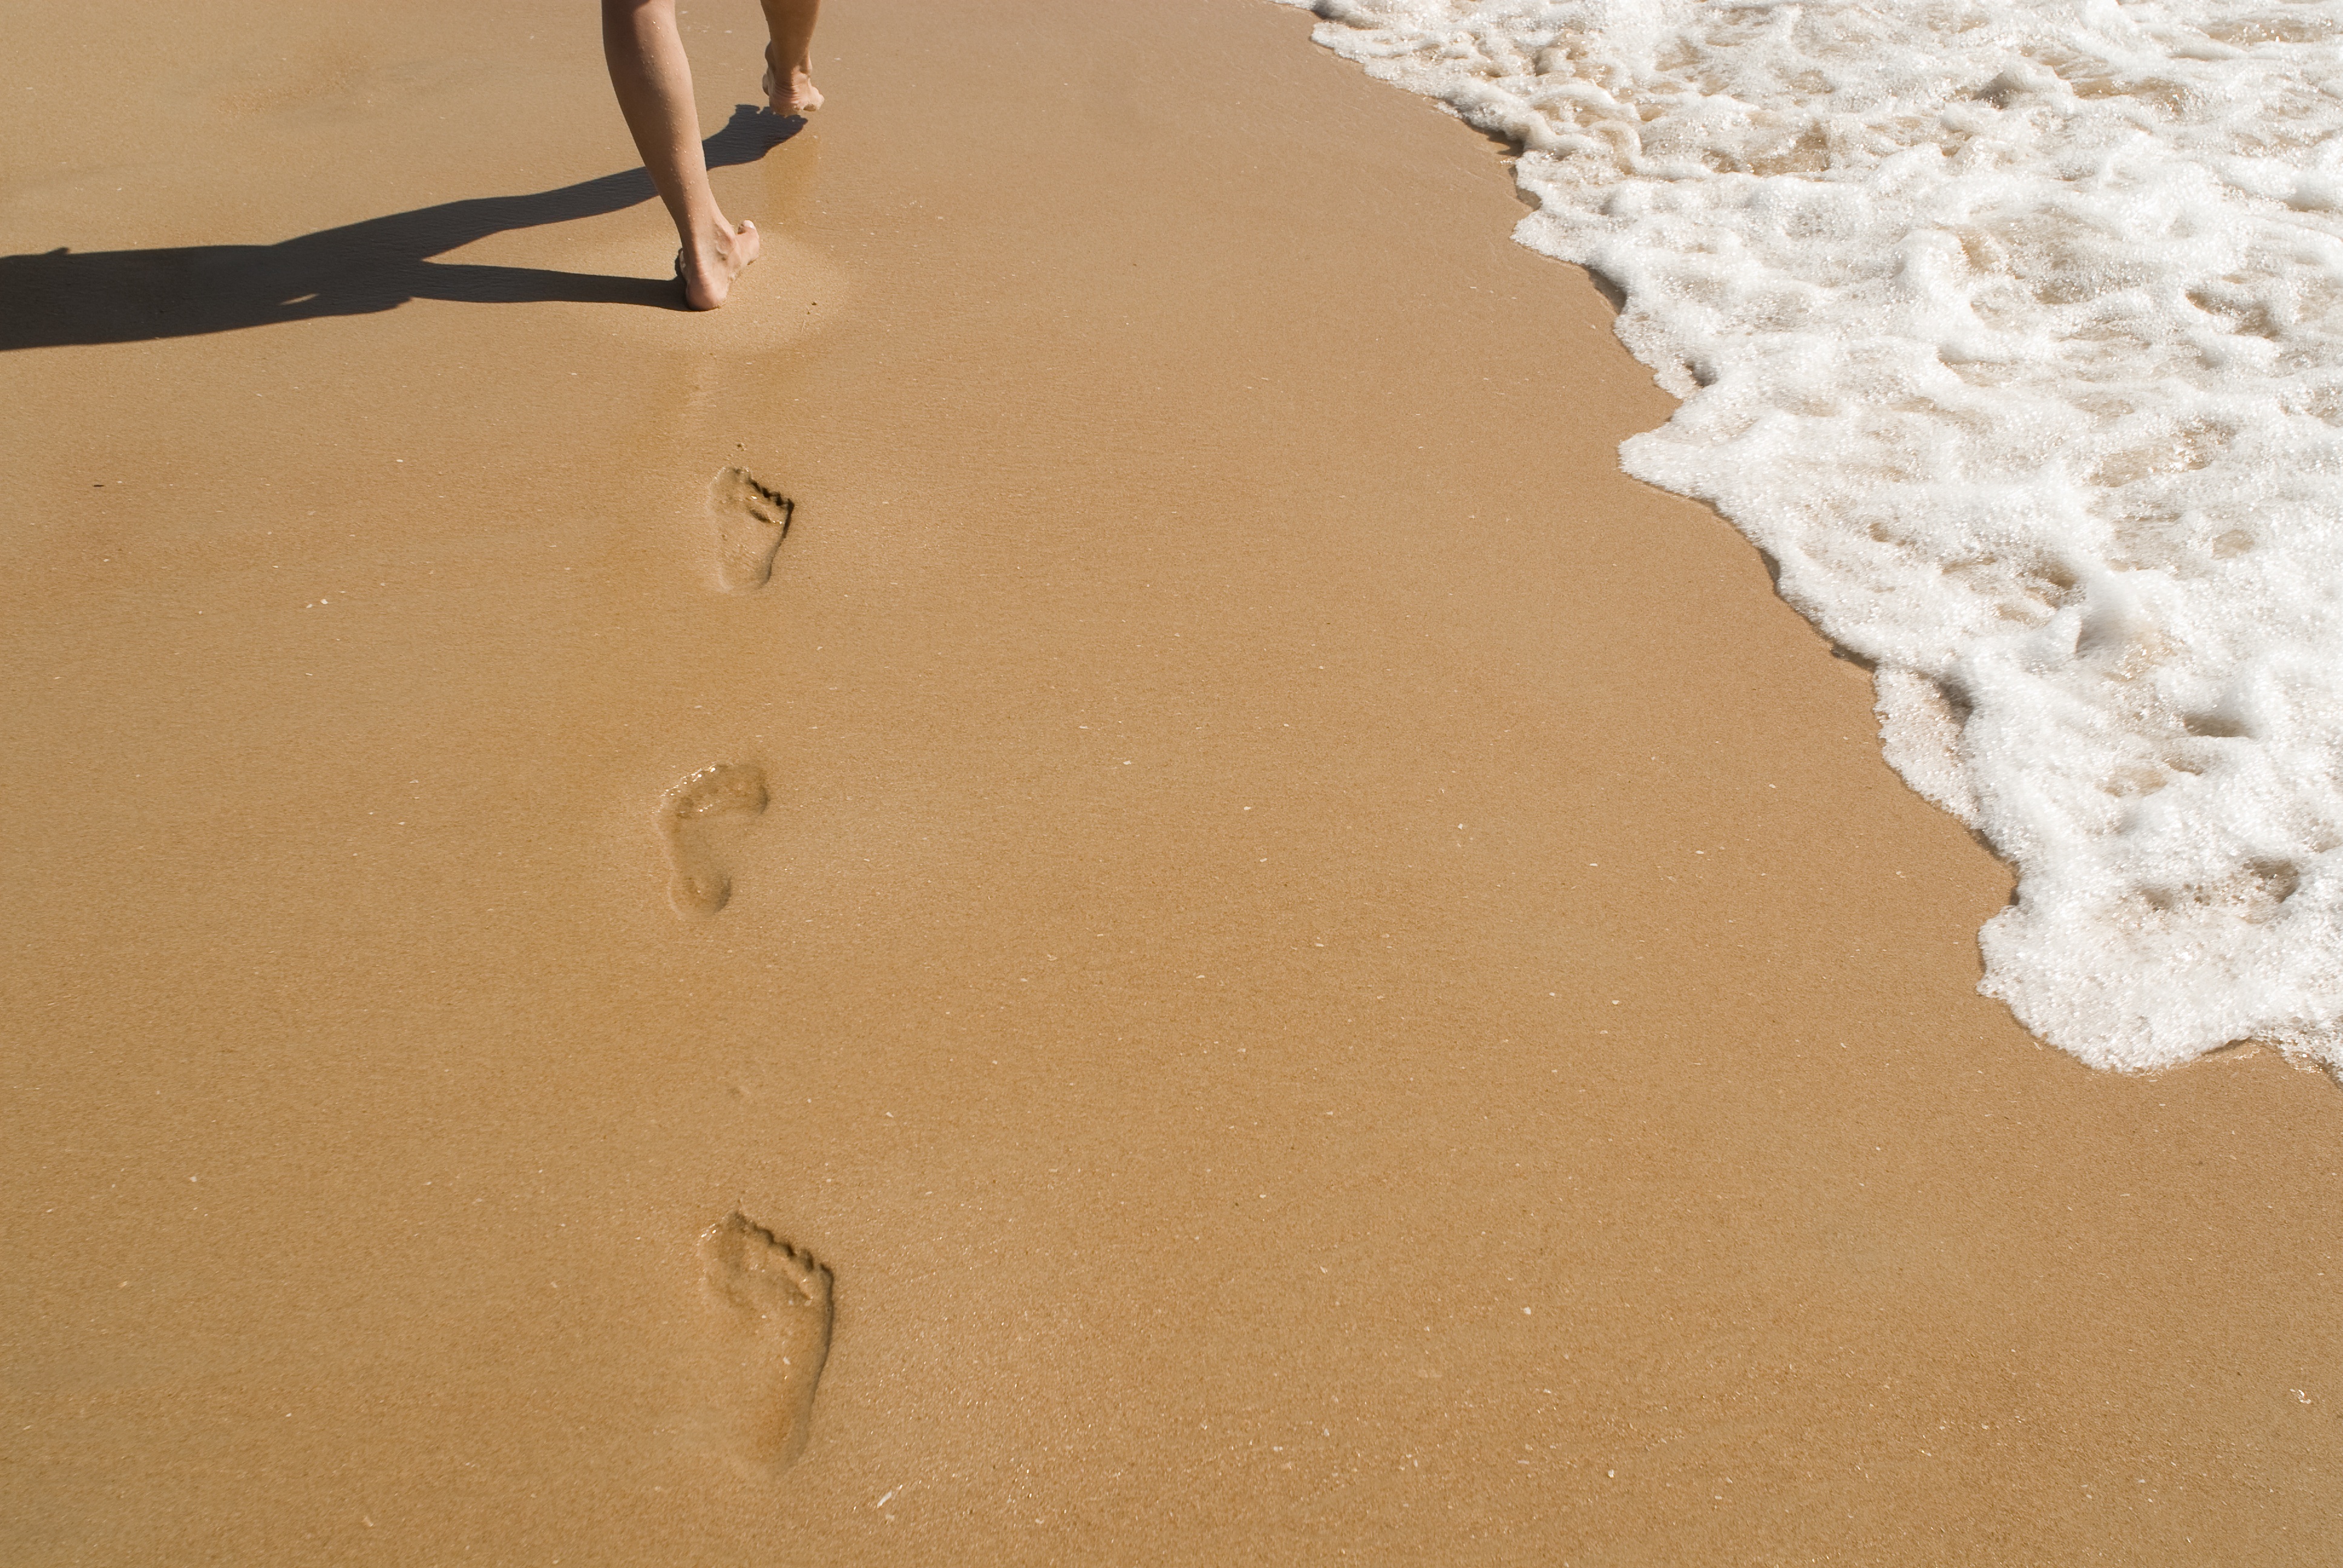
sea, sand, ocean, walking, wood, shore, floor, footprint, material, footprints, prints, away, plaster, flooring, foot prints